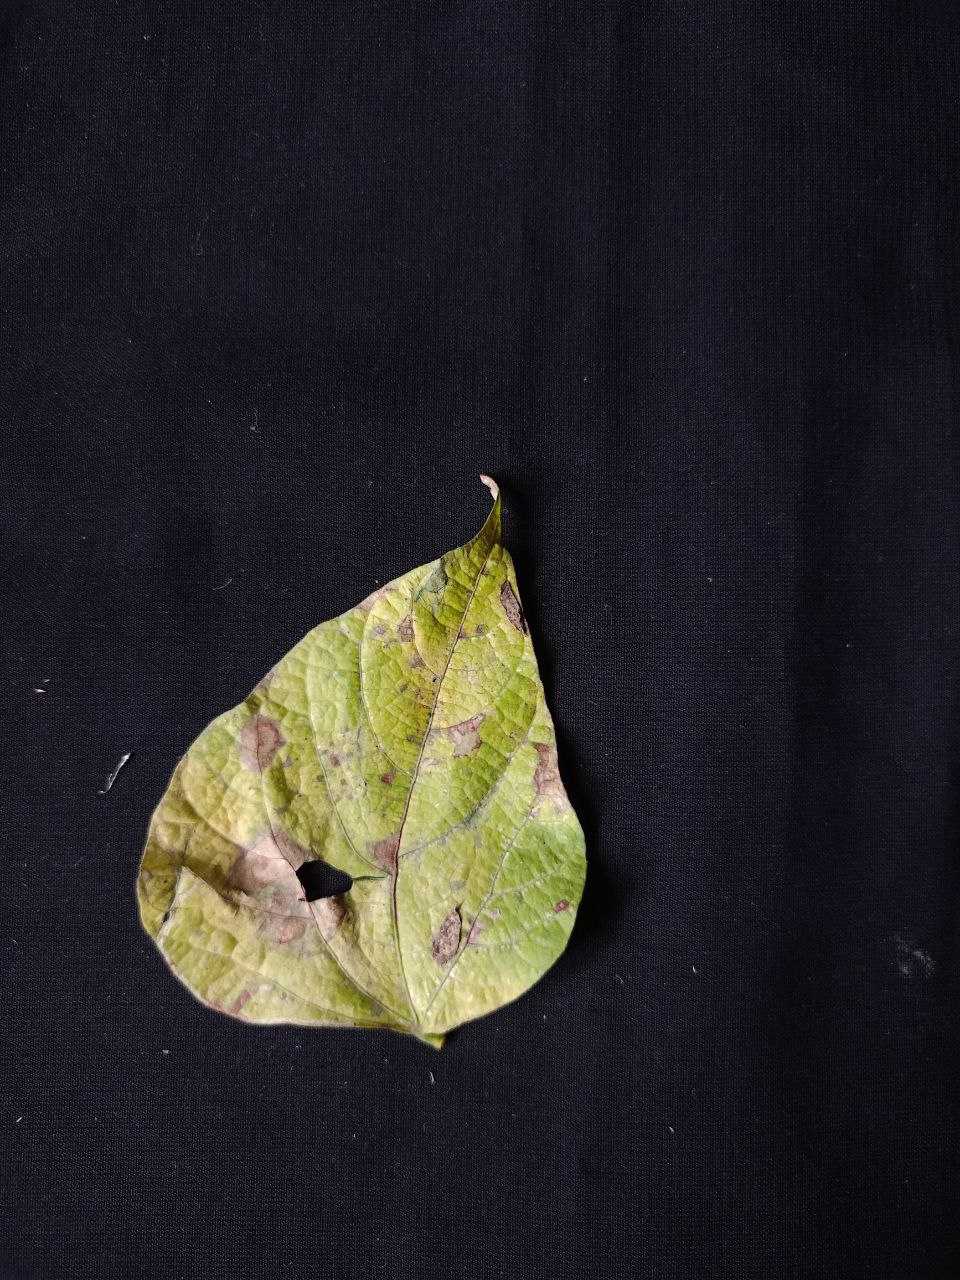
Crop: bean
Leaf condition: Blight